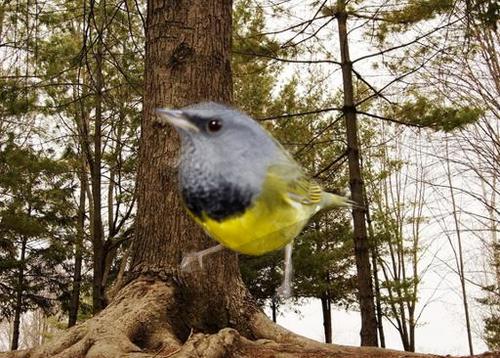
Bird species: Mourning_Warbler
Bird type: landbird
Background: land